Mad at the Moon

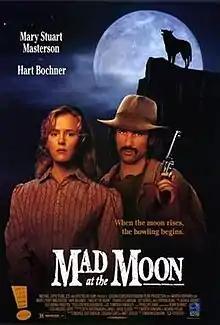
DVD cover

Mad at the Moon is a 1992 American Western-romantic horror film co-written and directed by Martin Donovan. It stars Mary Stuart Masterson, Hart Bochner and Fionnula Flanagan.